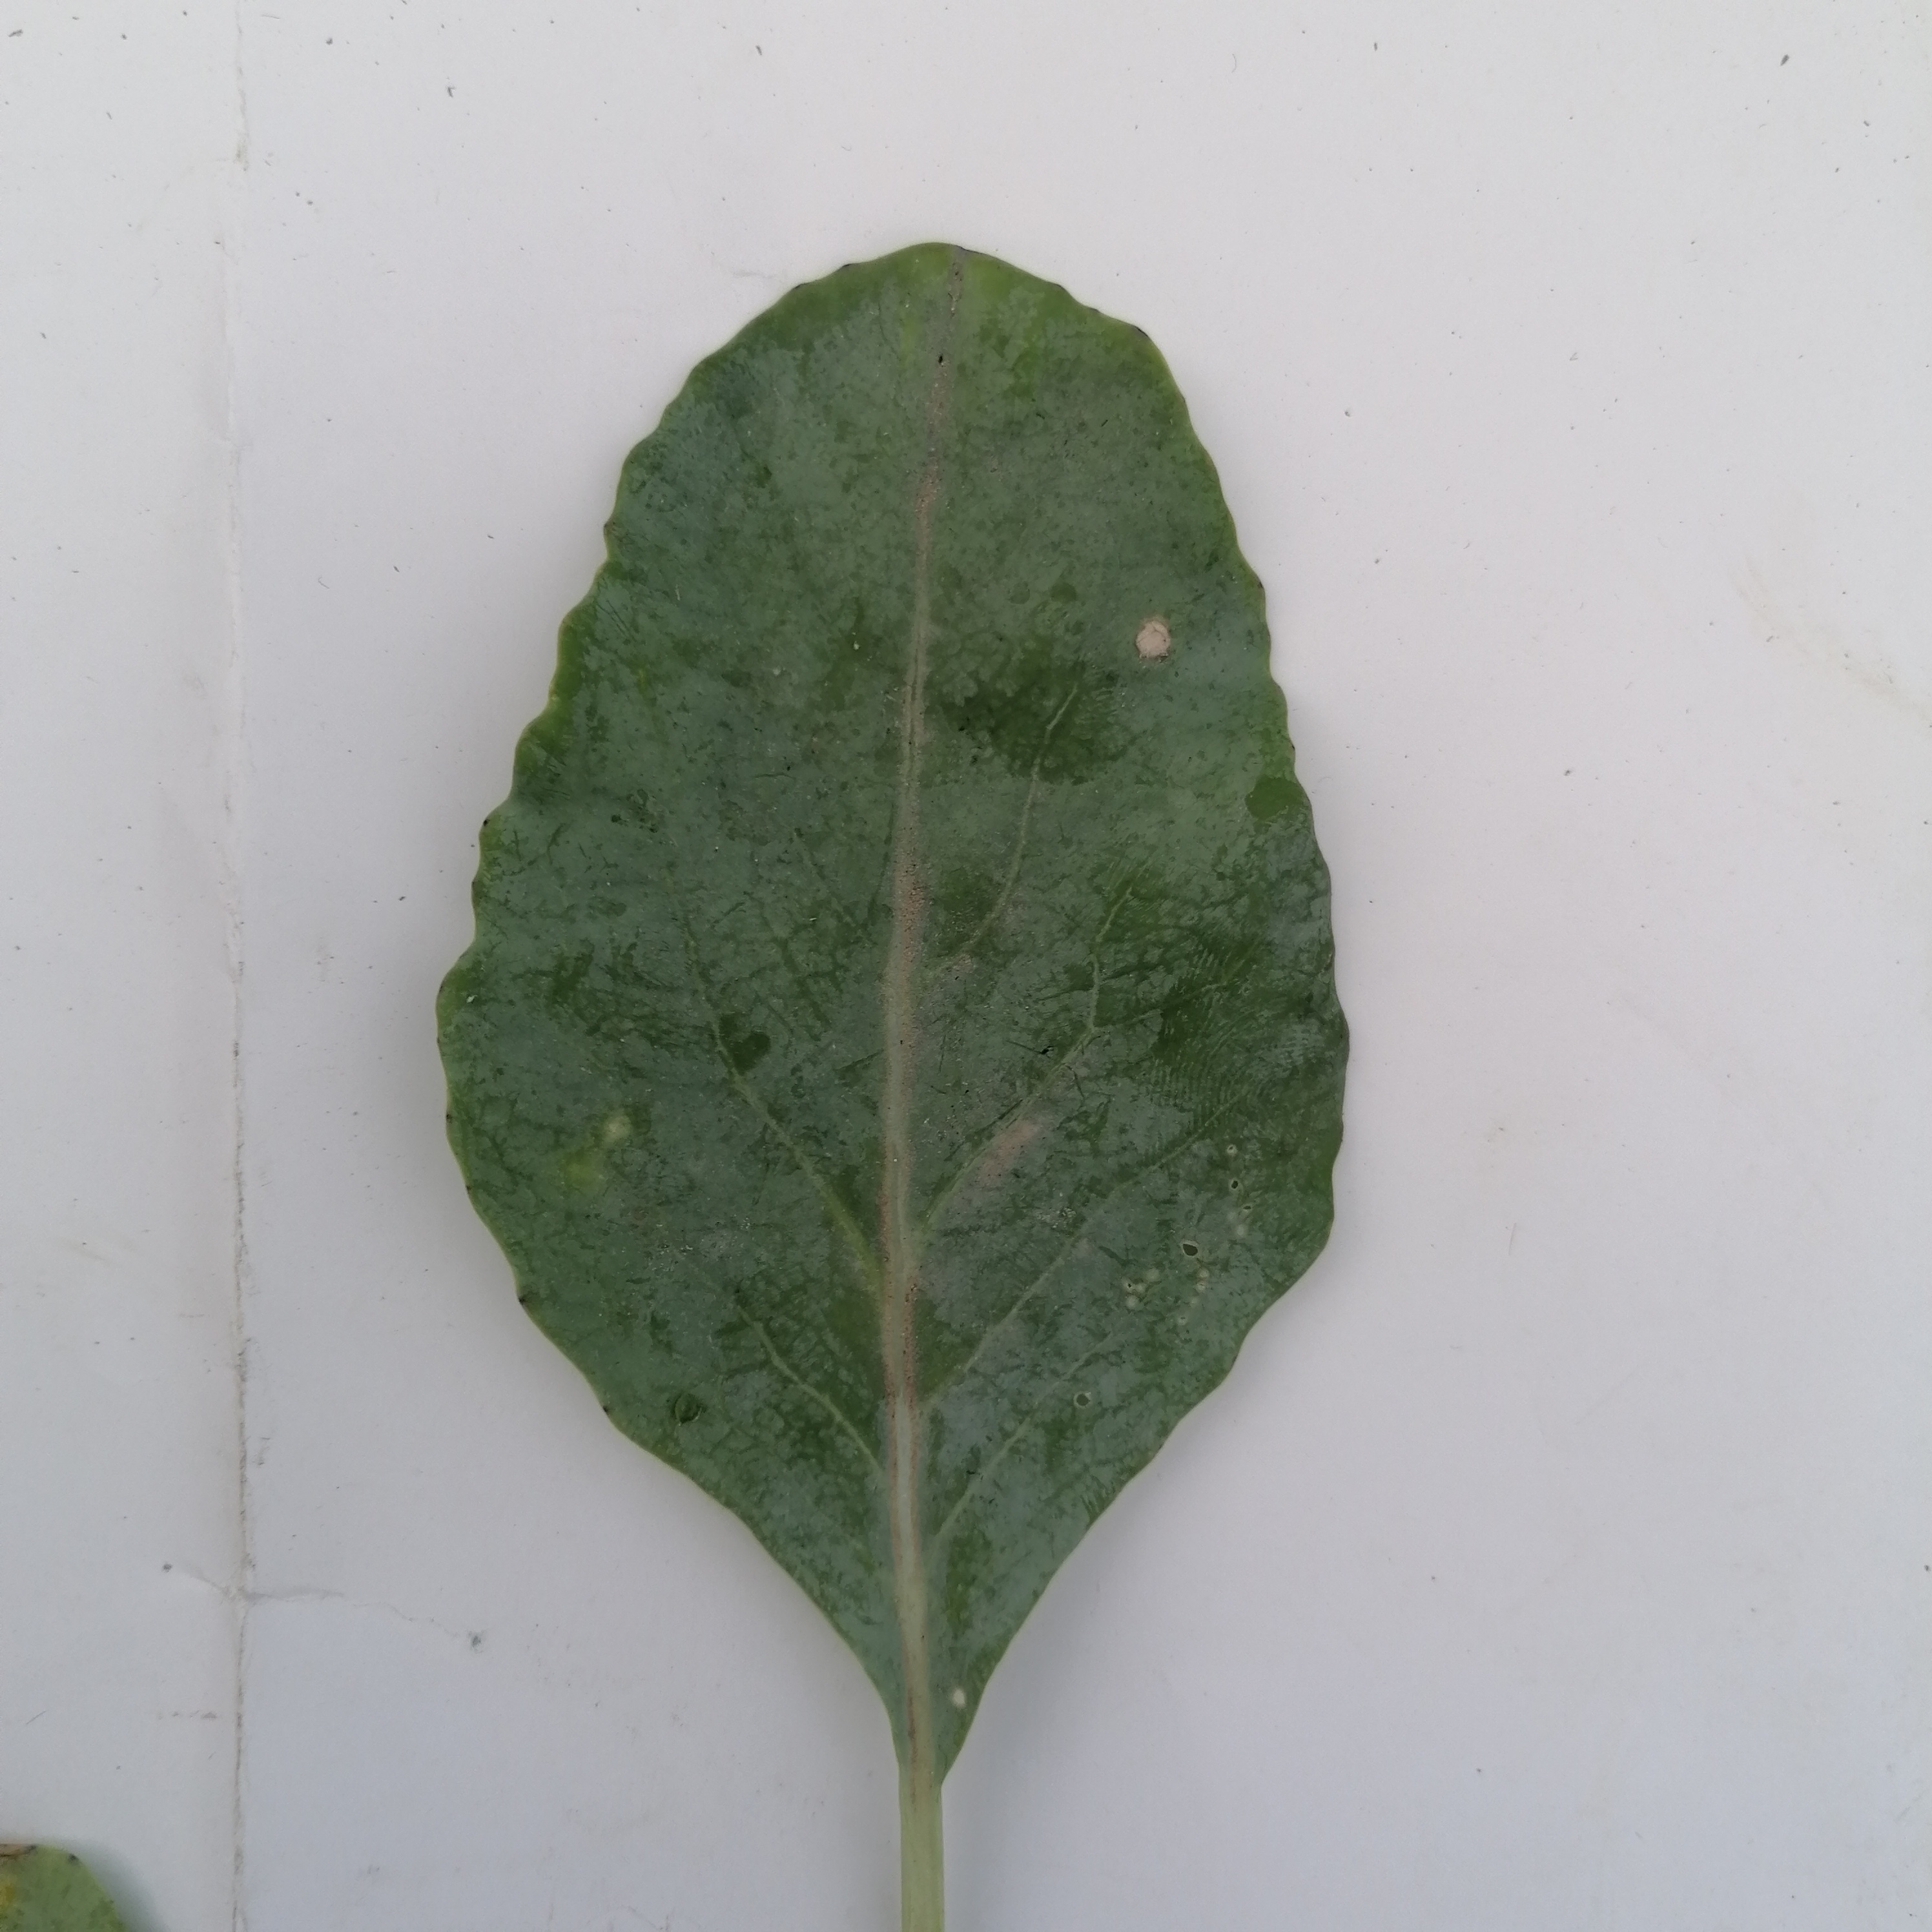
Label: Healthy